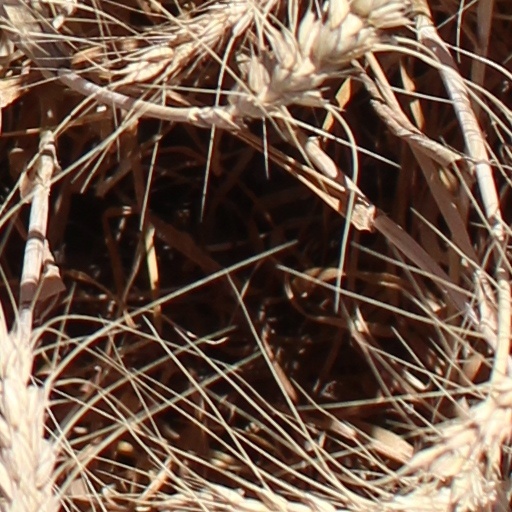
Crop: wheat